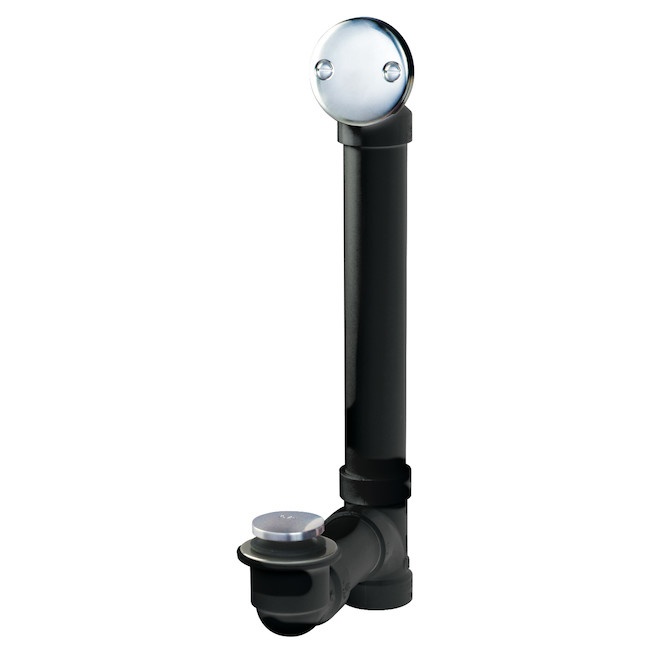
Plumb Pak 1 1/2-in diameter x 15-in long Bath Drain System - Each
Brand: Plumb Pak
Diameter(mm) 38.1 Width(mm) 38.1 Width(in) 1.5 Cable Drive Length 15-In Color/Finish Family Chrome Contains Test Plugs No Diameter(cm) 3.81 Diameter(in) 1.5 Height(mm) 381.0 Finish Polished Chrome Finish Family Chrome Height(cm) 38.1 Height(in) 15 Manufacturer Color/Finish Polished chrome Package Quantity 1 Pipe Included Yes Pipe Material ABS Series Name N/A Size 1-1/2-in Type Foot lock Warranty 1-year limited Width(cm) 3.81 + Show all
Category: Hardware > Plumbing > Plumbing Fixture Hardware & Parts > Drains > Shower Drains